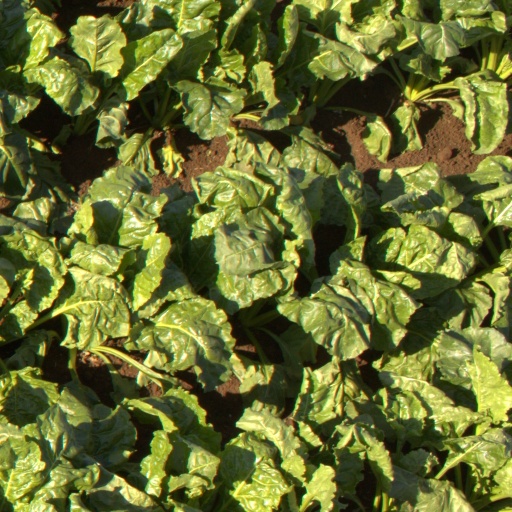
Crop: sugar beet